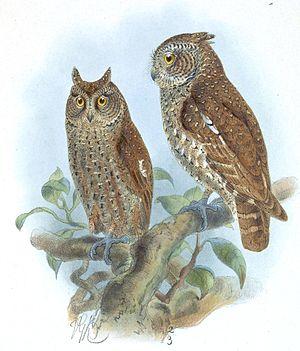
Le Petit-duc des Andaman est une espèce d'oiseaux de la famille des Strigidae.